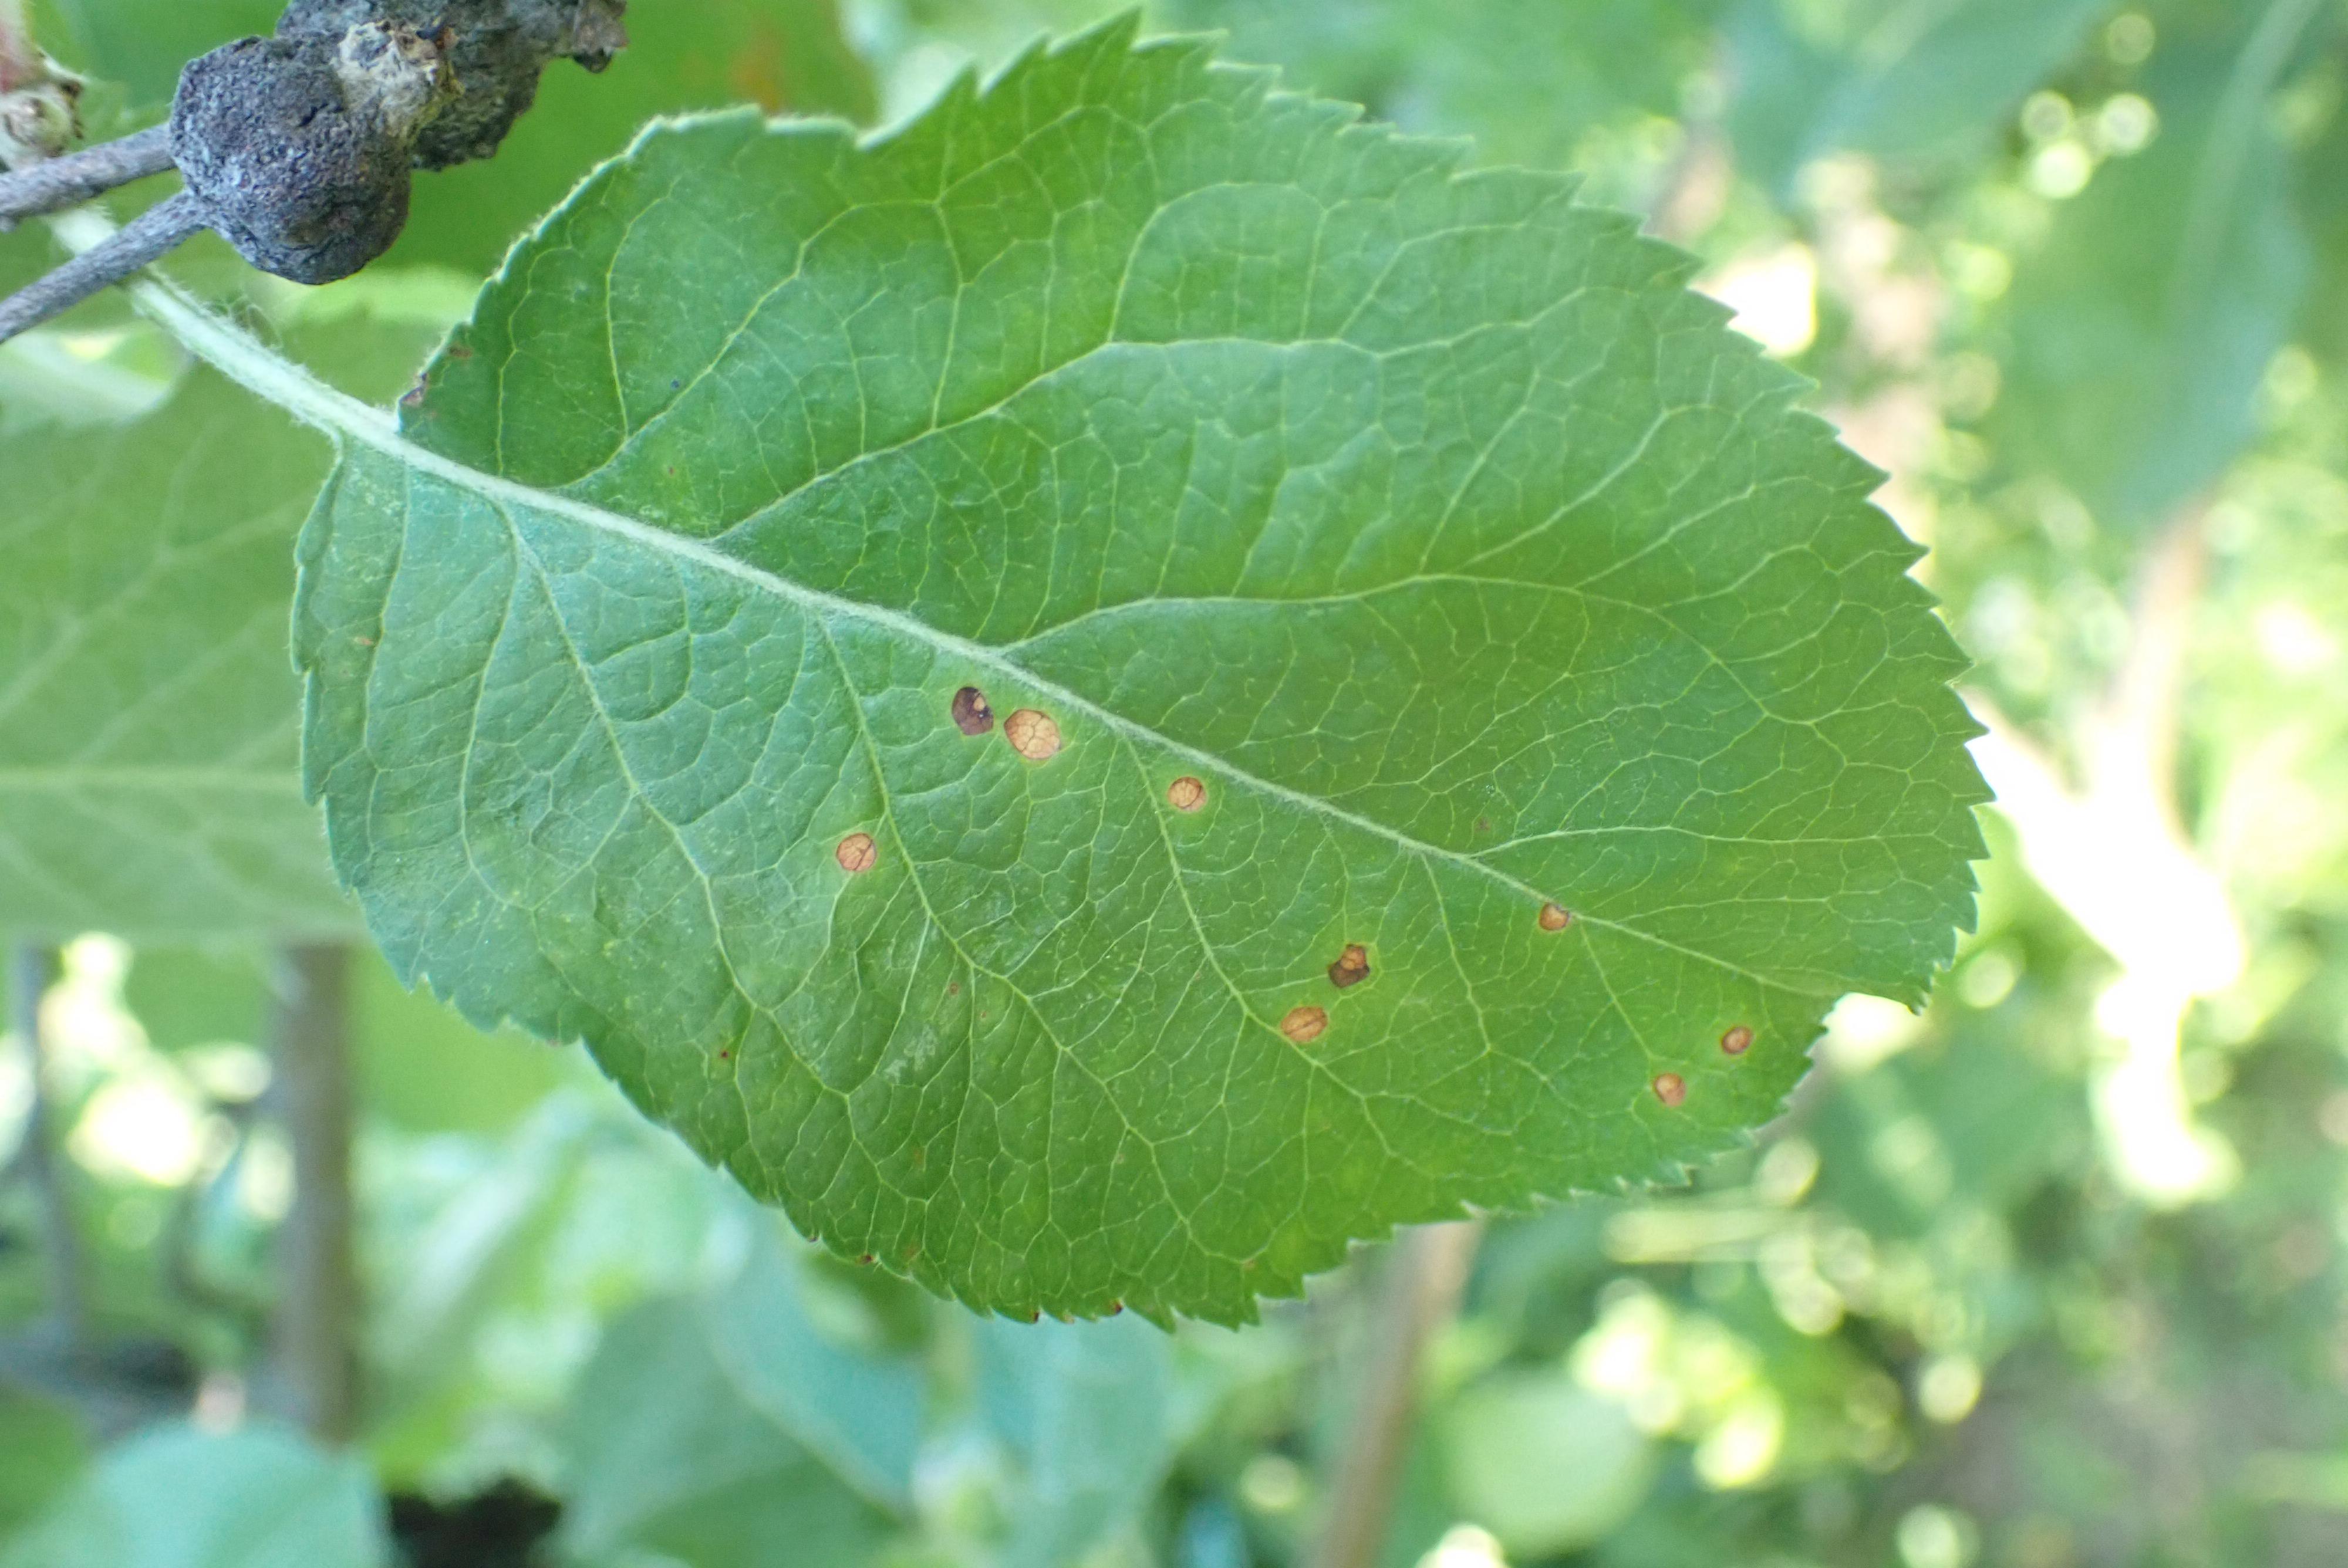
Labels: frog_eye_leaf_spot